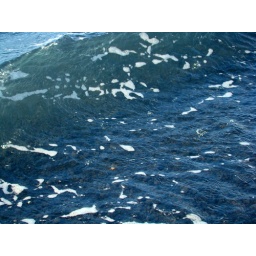
the black sand beneath the waves gave the water this unearthly beautiful quality and color.